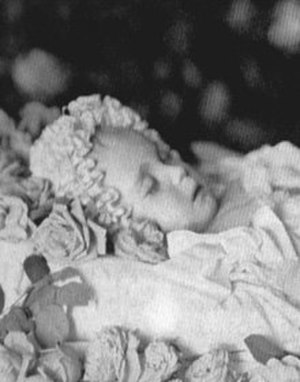
Aleksandr Aleksandrovitj af Rusland
Aleksandr i sin kiste
Aleksandr Aleksandrovitj, storfyrste af Rusland, søn af den senere kejser Alexander 3. af Rusland og Dagmar af Danmark.